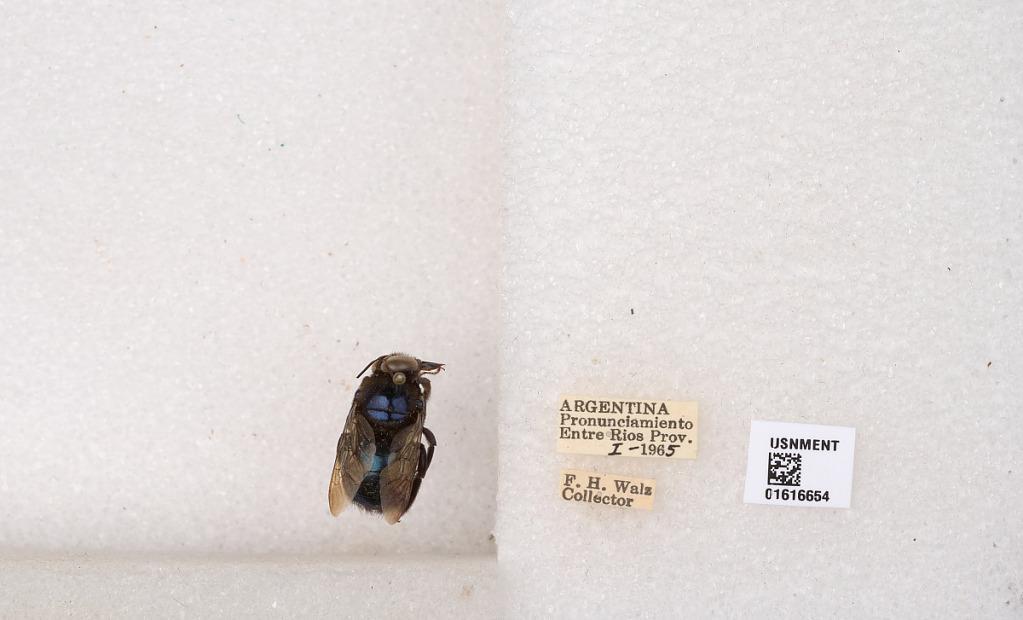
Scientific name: Xylocopa (Schonnherria) splendidula Lepeletier
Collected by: F. Walz
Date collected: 1965-1-1
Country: Argentina
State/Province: Entre Rios
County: Uruguay
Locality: Pronunciamiento